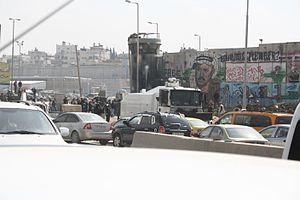
Kalandia également Qalandiya, est un village palestinien situé en Cisjordanie, entre Jérusalem et Ramallah. En 2006, 1 154 personnes vivaient dans le village, selon le Bureau central palestinien des statistiques.